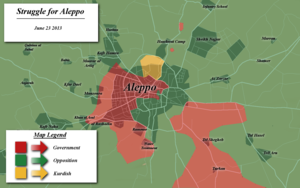
La bataille d'Alep a lieu de 2012 à 2016 lors de la guerre civile syrienne, dans l'ancienne capitale économique et deuxième ville de Syrie. La bataille débute le 19 juillet 2012 par une offensive des rebelles qui s'emparent rapidement des quartiers est, mais échouent à emporter toute la ville. Pendant quatre ans, Alep se retrouve divisée entre sa partie ouest, tenue par le régime, et sa partie est, contrôlée par l'opposition. Les combats se déplacent en périphérie, chaque camp cherchant à encercler l'autre, les rebelles y parvenant brièvement à l'automne 2013.